International Conference of Asian Political Parties

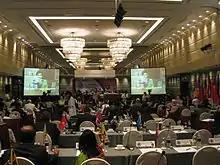
"ICAPP Conference on Natural Disasters and Environmental Protection", held in Kuala Lumpur, Malaysia, during May 5–7, 2011.

The ICAPP Conference on Natural Disasters and Environmental Protection was held in Kuala Lumpur, Malaysia during May 5–7, 2011, and was attended by representatives from 40 major political parties in 24 countries in the region.